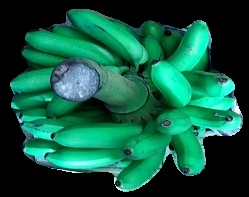
Variety: rasbale
Grade: grade1